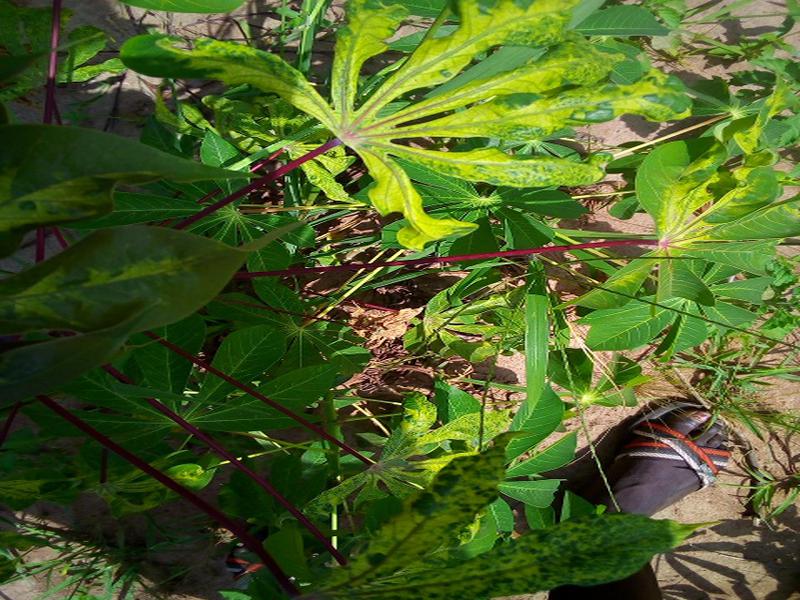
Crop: cassava
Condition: mosaic_disease